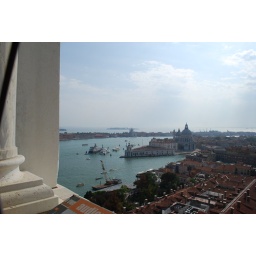
A view from the clock tower in saint mark's square